Atomic clock

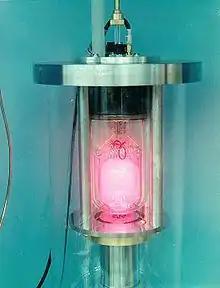
A hydrogen maser

The BIPM defines the unperturbed optical transition frequency of the hydrogen-1 neutral atom, 1 233 030 706 593 514 Hz, in terms of the caesium standard frequency. Atomic clocks based on hydrogen standards are therefore regarded as secondary representations of the second.